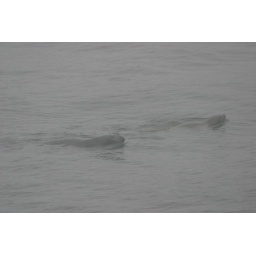
One very large male Grey seal and another smaller one swimming in the water